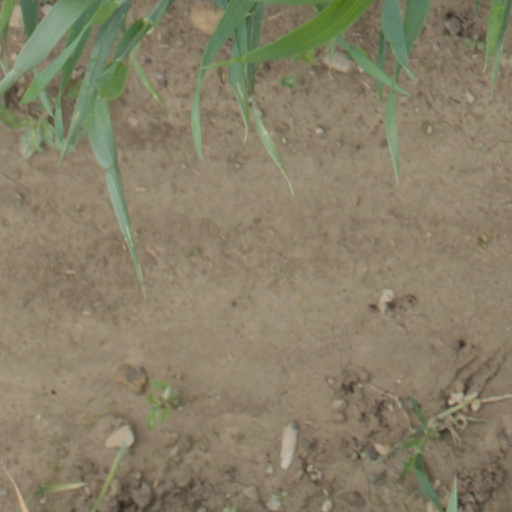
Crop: wheat